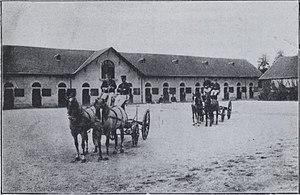
Attelages dans la cour centrale du Haras d'Hennebont
Le Haras national d'Hennebont est l'un des cinq pôles équestres de la région française Bretagne. Sa création en 1856 à Hennebont, dans le Morbihan, autour de l'ancienne abbaye de la Joie, résulte d'un échange avec l'abbaye Notre-Dame de Langonnet. Inauguré par Napoléon III le 15 août 1858, il est classé monument historique en 1995.